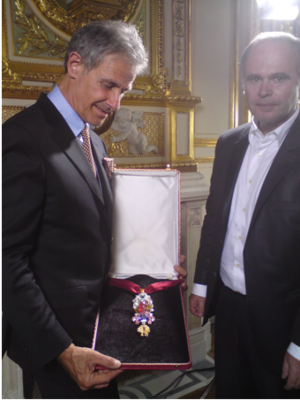
Le diamant bleu de la Couronne de France, appelé aussi Bleu de France ou encore Bleu de Tavernier, est un grand diamant bleu acheté par Louis XIV à Jean-Baptiste Tavernier qui l'a rapporté d’Inde en 1668. Louis XIV le fait tailler par Jean Pittan et Louis XV l'inclut dans l’insigne de l’Ordre de la Toison d'or.
François Farges, né le 4 août 1962 à Illiers-Combray en Eure-et-Loir, est un minéralogiste et universitaire français. Il est professeur au Muséum national d'histoire naturelle à Paris et à l'université Stanford. Il est spécialisé en minéralogie environnementale et patrimoniale.